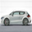
Label: automobile